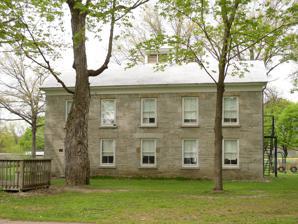
Building: Ames Academy Building
Country: United States of America
Year built: 1835
United States historic place Ames Academy Building U.S. National Register of Historic Places Ames Academy Building, May 2010 Show map of New York Show map of the United States Location 611 Latimer Hill Rd., Ames, New York Coordinates 42°50′13″N 74°36′0″W / 42.83694°N 74.60000°W / 42.83694; -74.60000 Area 2.2 acres (0.89 ha) Built 1835 Architectural style Federal NRHP reference No. 01001496 Added to NRHP January 24, 2002 Ames Academy Building is a historic school building located at Ames , Montgomery County, New York .  It was built in 1835 and is a two-story, rectangular, gable roofed, stone masonry building five bays long and two bays wide.  The walls are constructed of cut limestone blocks.  The Ames Academy received a charter from the New York State Board of Regents on February 5, 1839.  It was used as a school until 1959.  Since 1987 it has housed a local history museum. It was added to the National Register of Historic Places in 2002. References